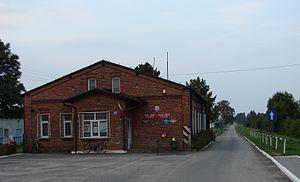
Boniewo est une gmina rurale du powiat de Włocławek, Couïavie-Poméranie, dans le centre-nord de la Pologne. Son siège est le village de Boniewo, qui se situe environ 22 km au sud-ouest de Włocławek et 64 km au sud de Toruń.